Deva Mahal

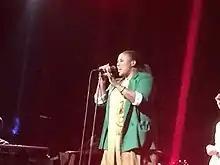
Mahal in 2018

Deva Salote Mahal (pronounced 'diva') is a soul and R&B singer. Mahal is the daughter of American blues musician Taj Mahal.